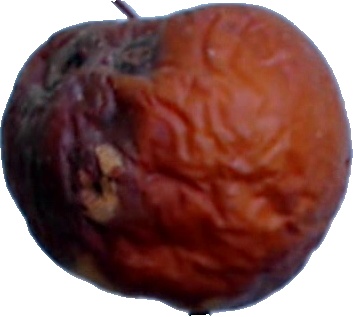
Label: apple_rotten_1